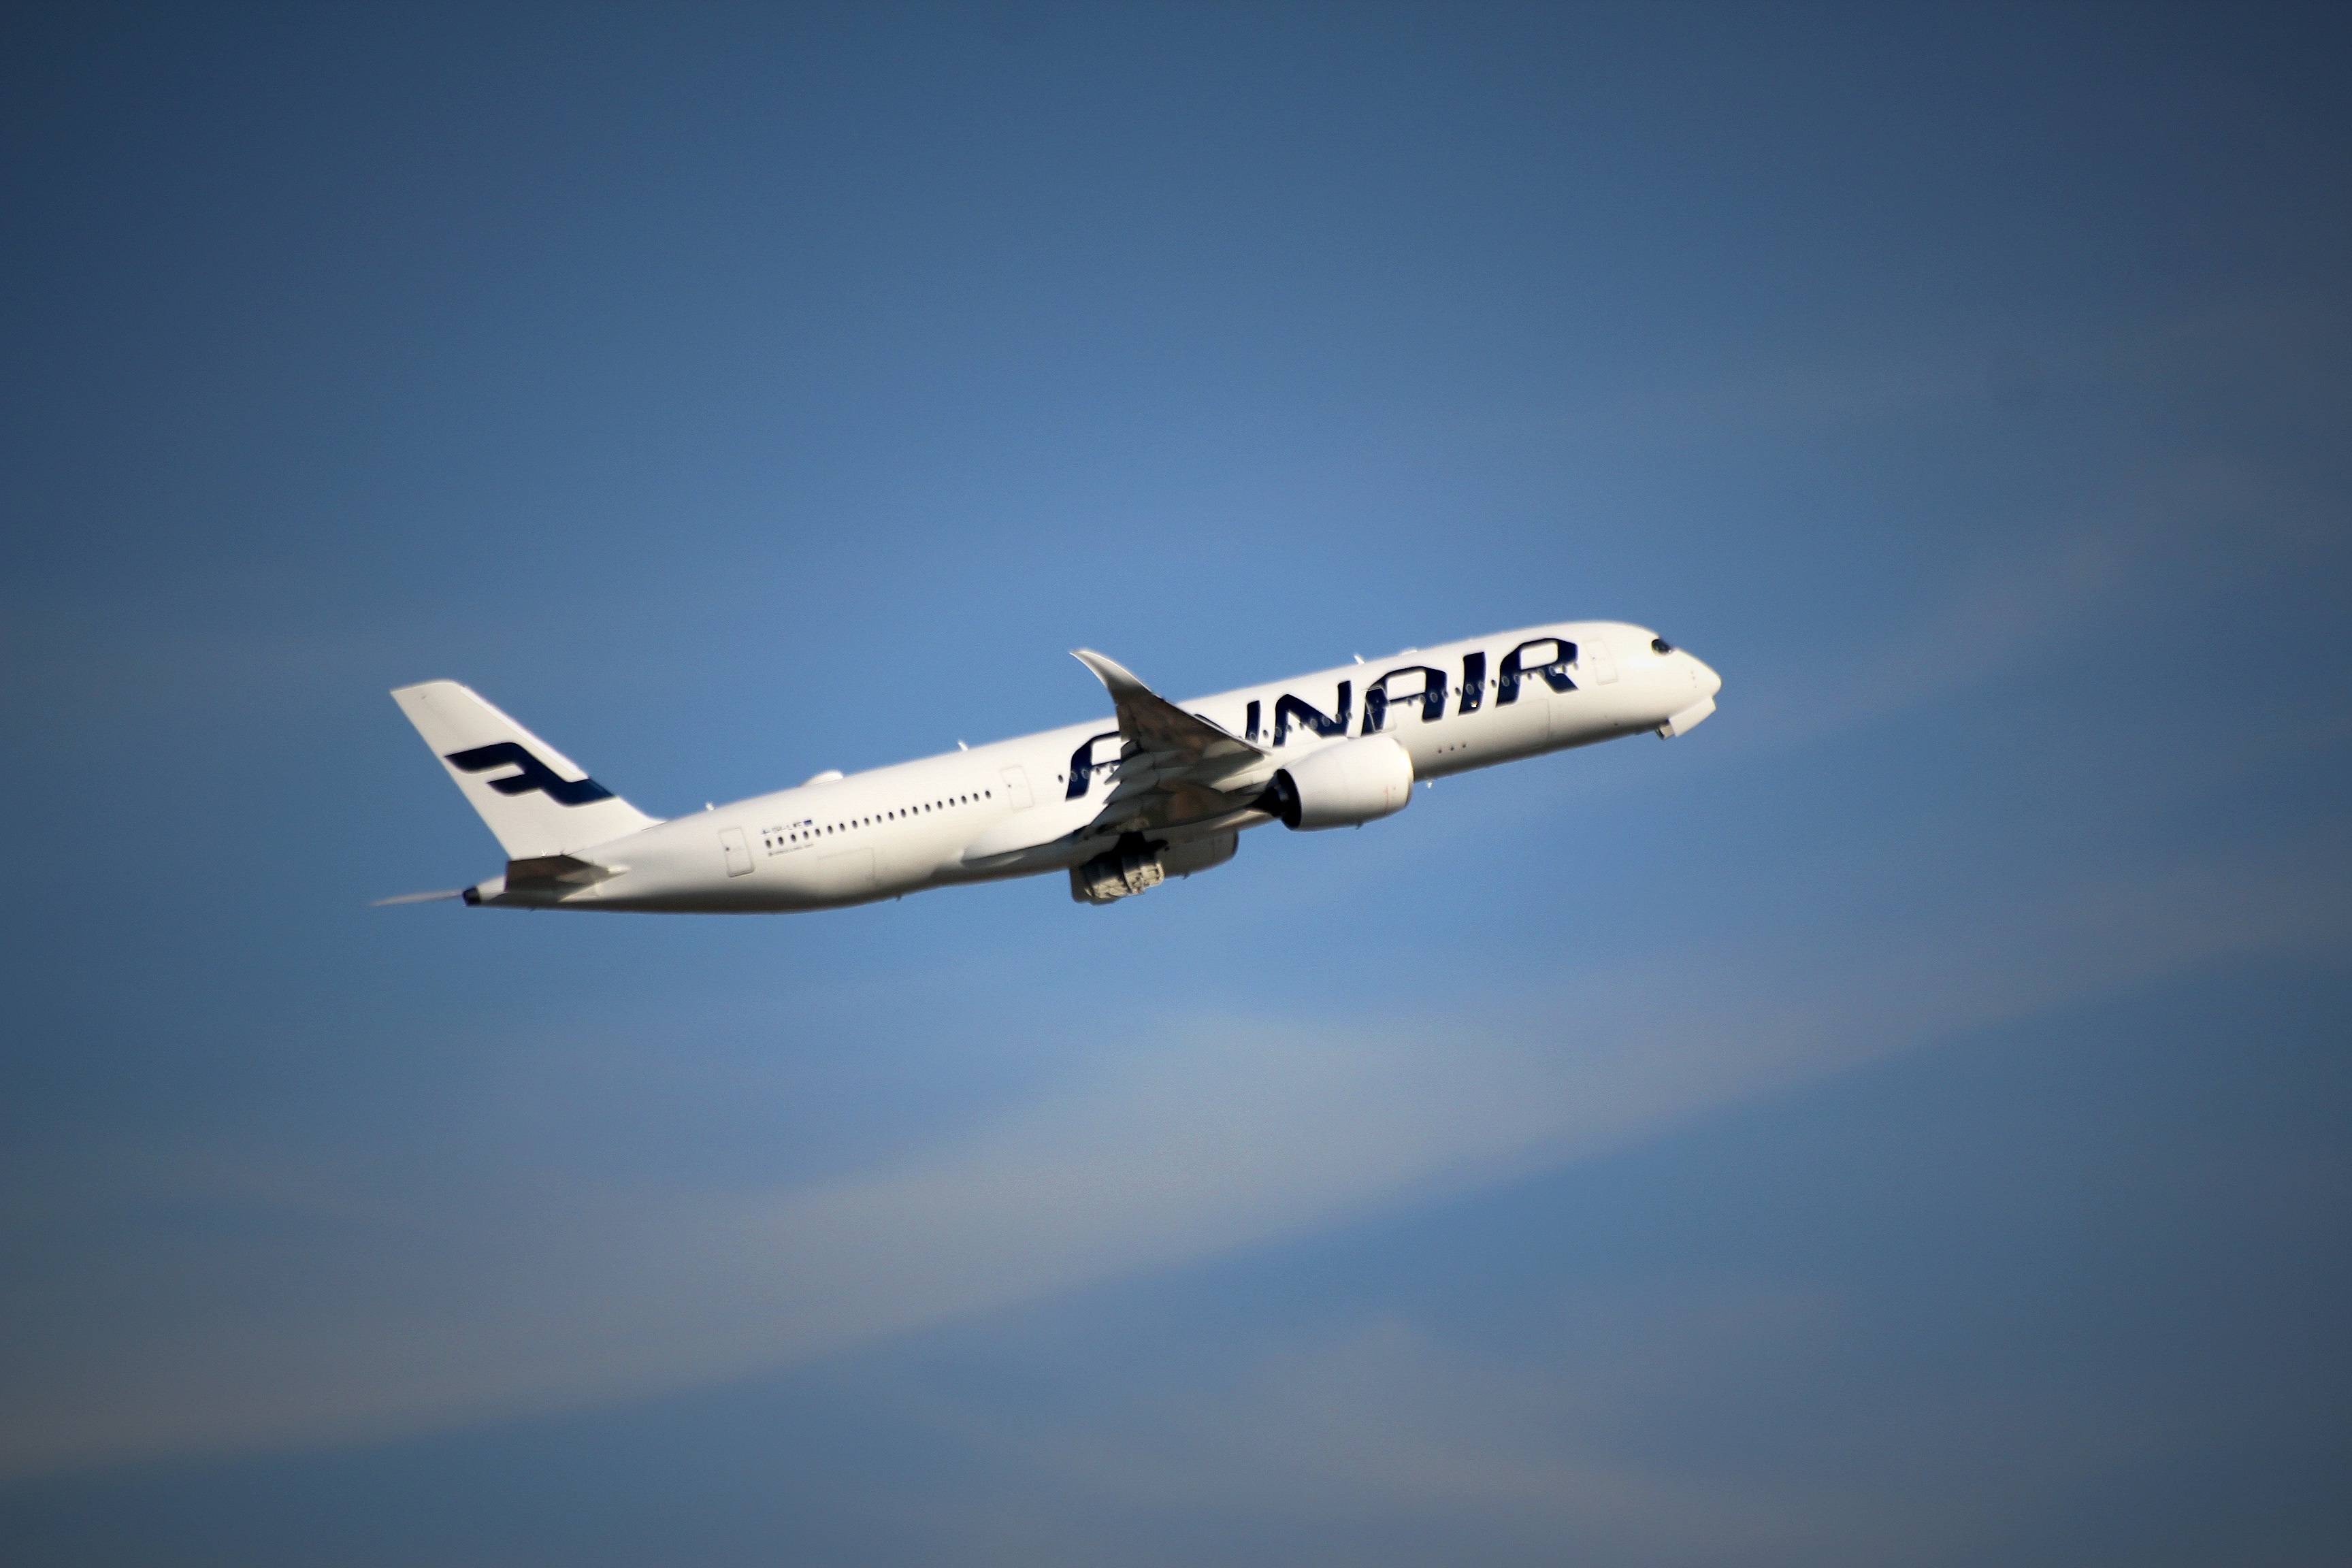
landscape, wing, sky, fly, travel, airplane, aircraft, vehicle, airline, aviation, flight, blue, airplane wing, clouds, airliner, airbus, voyage, boeing, takeoff, finnair, jet aircraft, boeing 787 dreamliner, boeing 777, the tourist, air travel, atmosphere of earth, wide body aircraft, narrow body aircraft, aerospace engineering, aircraft engine, airbus a320 family